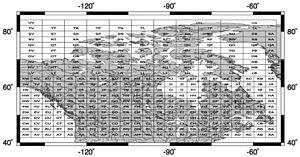
Le système Borden est une numérotation archéologique utilisée à travers le Canada et par le Canadian Museum System pour identifier les sites archéologiques et les artefacts qui en proviennent.